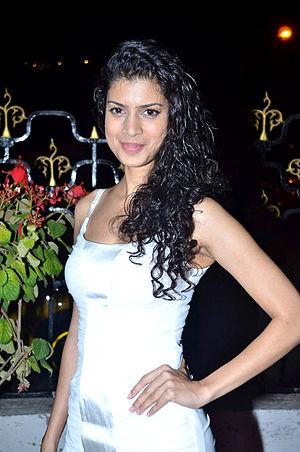
Sense8 est une série télévisée américaine de science-fiction en 24 épisodes, créée par les Wachowski et Joseph Michael Straczynski et diffusée entre le 5 juin 2015 et le 8 juin 2018 sur la plateforme de vidéo à la demande Netflix.
Tina Desai, de son nom complet Tena Babbar Desae, est une actrice et mannequin indienne, né le 24 février 1987. Elle est connue pour son rôle de Kala Dandekar dans la série télévisée Sense8.